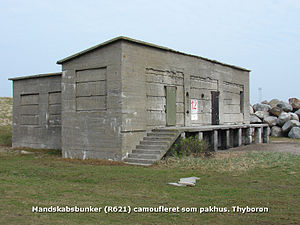
Atlantvolden / Anlæggelsen af Atlantvolden / Organisation Todt
Mandskabsbunker for 10 mand, udformet som pakhus eller lille fabriksbygning. Thyborøn
Camoufleret mandskabsbunker R621 ved Thyborøn
Atlantvolden er en forsvarslinje opført langs Europas vestkyst under 2. verdenskrig, fra Norge til Spanien.